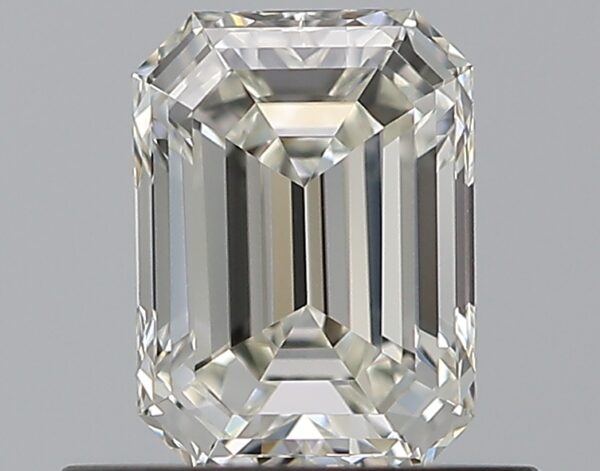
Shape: emerald
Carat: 0.6
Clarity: VVS1
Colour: I
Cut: EX
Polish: EX
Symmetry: VG
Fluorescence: N
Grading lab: GIA
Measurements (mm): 5.72 x 4.17 x 2.72